The Nearly Man

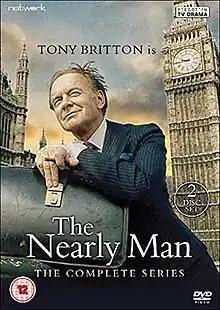

The Nearly Man is a UK TV play and series from the mid-1970s, about a middle-class Labour MP. Both play and series were written by Arthur Hopcraft; actors in the cast of both include Tony Britton in the title role, Wilfred Pickles, Ann Firbank and Michael Elphick.